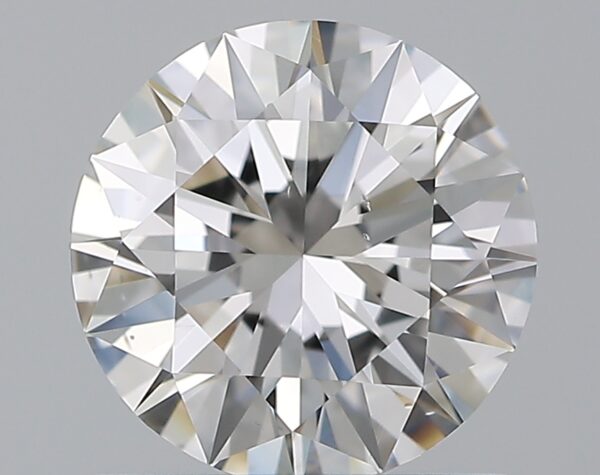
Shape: round
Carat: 1
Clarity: VS2
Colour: E
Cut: EX
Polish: EX
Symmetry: EX
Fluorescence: N
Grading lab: GIA
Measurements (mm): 6.48 x 6.53 x 3.91